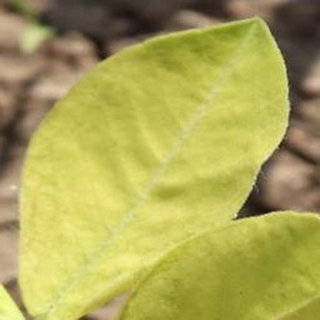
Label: groundnut_nutrition_deficiency